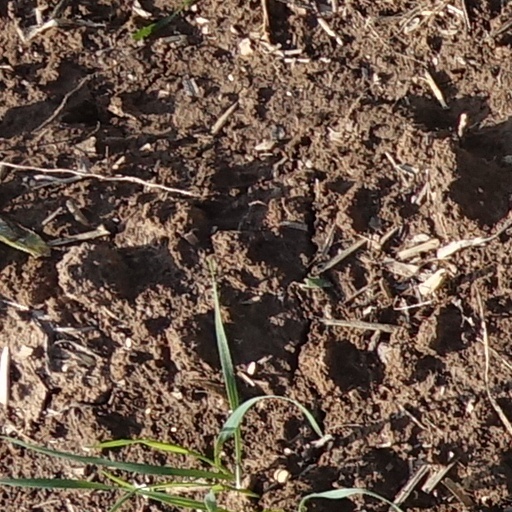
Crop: wheat